Gordon Square

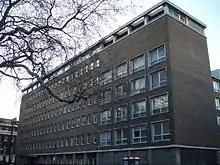
Institute of Archaeology, University College London, on the north side of the square.

Gordon Square is a public park square in Bloomsbury, London, England. It is part of the Bedford Estate and was designed as one of a pair with the nearby Tavistock Square. It is owned by the University of London.